Masato Yoshino

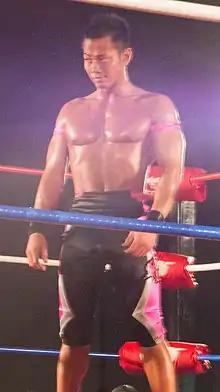
Yoshino at the Open the Ultimate Gate event in March 2012

On June 7, he, BxB Hulk and PAC captured the Triangle Gate titles from CIMA, Gamma & KAGETORA, and they held them for three months before dropping them to Masaaki Mochizuki, Don Fujii & Akebono. On July 11, 2010, Yoshino defeated YAMATO to win the Open the Dream Gate Championship for the first time. On August 14, 2010, Yoshino defeated Tigers Mask to win the Open the Brave Gate Championship for the fifth time, but immediately afterwards vacated the title, due to also holding the Open the Dream Gate Championship. On August 24, 2010, Yoshino and Naruki Doi won their third Summer Adventure Tag League by defeating Genki Horiguchi and Ryo Saito in the finals. On October 13, 2010, Doi, bitter about Yoshino winning the Open the Dream Gate Championship, turned on him and BxB Hulk and joined the former Deep Drunkers and Takuya Sugawara to form a new heel stable. On December 26, 2010, at "Final Gate 2010" Yoshino successfully defended the Open the Dream Gate Championship against Doi. On January 30, 2011, Yoshino and PAC defeated Chuck Taylor and Johnny Gargano to become Dragon Gate USA's first ever Open the United Gate Champions. On April 14, 2011, Yoshino lost the Open the Dream Gate Championship to Masaaki Mochizuki. At the same event, World-1 failed to win the Open the Triangle Gate Championship from Blood Warriors and was as a result forced to disband. On April 24 former World-1 members Yoshino, BxB Hulk, PAC and Susumu Yokosuka agreed to form a new alliance with Masaaki Mochizuki to battle Blood Warriors. On June 8, the new group was named Junction Three in reference to it being a union between the former members of World-1, KAMIKAZE and the Veteran-gun. On June 18, Yoshino, Gamma and YAMATO defeated the Blood Warriors team of CIMA, Naruki Doi and BxB Hulk to win the vacant Open the Triangle Gate Championship. They would go on to lose the title to the Blood Warriors team of Kzy, Naoki Tanisaki and Naruki Doi on September 2. On September 11, Yoshino and PAC lost the Open the United Gate Championship to Open the Twin Gate Champions, CIMA and Ricochet, in a title vs. title match. On February 9, 2012, Junction Three was forced to disband, after losing a fourteen-man elimination tag team match to Blood Warriors. Yoshino then reunited with Naruki Doi to form World-1 International. On March 30, 2012, he and Ricochet defeated Ronin's Chuck Taylor and Johnny Gargano at a Dragon Gate USA event in Miami, Florida, to win the vacant Open the United Gate Championship. On May 6, Yoshino, Doi and Pac won the Open the Triangle Gate Championship. On June 21, 2012, Yoshino and Ricochet were stripped of the United Gate Championship due to Yoshino being forced to miss Dragon Gate USA's July 2012 events. On May 5, 2013, Yoshino defeated Dragon Kid to win the Open the Brave Gate Championship for the sixth time. He vacated the title on August 30 after he, Chihiro Tominaga and Ryotsu Shimizu lost to the debuting Millennials (T-Hawk, Eita and U-T), saying he felt the title should be competed for within the new generation. On September 12, Naruki Doi turned on Yoshino, signaling the end of World-1 International. Yoshino quickly formed a new stable named Monster Express with Akira Tozawa, Ricochet, Shachihoko Boy, Shingo Takagi and Uhaa Nation. On October 10, Yoshino defeated YAMATO to win the Open the Dream Gate Championship for the second time. On March 2, 2014, Yoshino dropped the Open the Dream Gate Championship to Monster Express stablemate Ricochet. On May 30, 2015, Yoshino defeated T-Hawk in the finals to win the 2015 King of Gate tournament. On June 14, Yoshino defeated BxB Hulk to win the Open the Dream Gate Championship for the third time. He lost the title to Shingo Takagi on August 16. On November 23, 2015, Yoshino defeated Mr. Nakagawa via fan decision the Open the Owarai Gate Championship. He was stripped of the title on April 3 due to failure to defend it within the previous three months. On October 12, Monster Express was forced to disband after losing a match to VerserK.